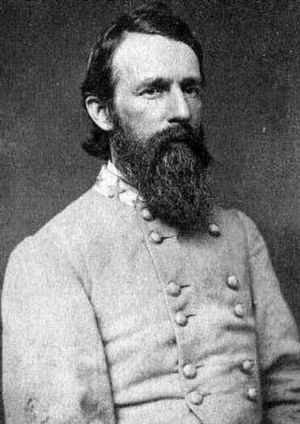
James J. Archer
Den lille kamphane
Foto af James J. Archer (1817-1864) Billedet er taget mellem 1862 og 1864
James Jay Archer var en advokat og officer i De Forenede Staters hær under den Mexicansk-amerikanske krig. Senere var han general i Sydstaternes hær under den amerikanske borgerkrig. Da han blev taget til fange i Slaget ved Gettysburg var han den første general der var blevet fanget fra general Robert E. Lees Army of Northern Virginia.